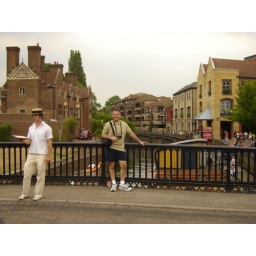
Don on the bridge over the river w/houses in the background